Our Lady of Sorrows (film)

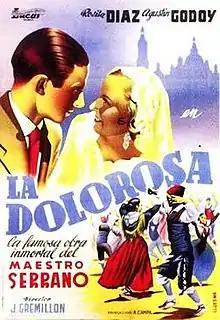
Film poster

Our Lady of Sorrows (Spanish: La Dolorosa) is a 1934 Spanish musical drama film directed by Jean Grémillon and starring Rosita Díaz Gimeno, Agustín Godoy and Mary Amparo Bosch. It is an adaptation of the 1930 zarzuela "La dolorosa". The film was made at the leading Spanish CEA Studios and shot on location in Aragon with 1500 extras. It was a box office hit on its release. The film was part of a popular European trend of operetta films during the 1930s.